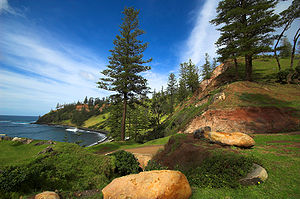
Stuegran / Form og størrelse
Vildtvoksende Stuegran på Norfolk Island
Stuegran er et af de få nåletræer, der finder anvendelse som stueplante.